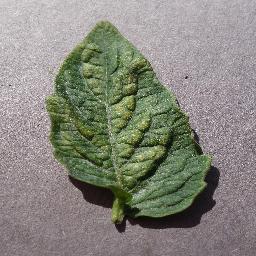
Label: Tomato___Spider_mites Two-spotted_spider_mite